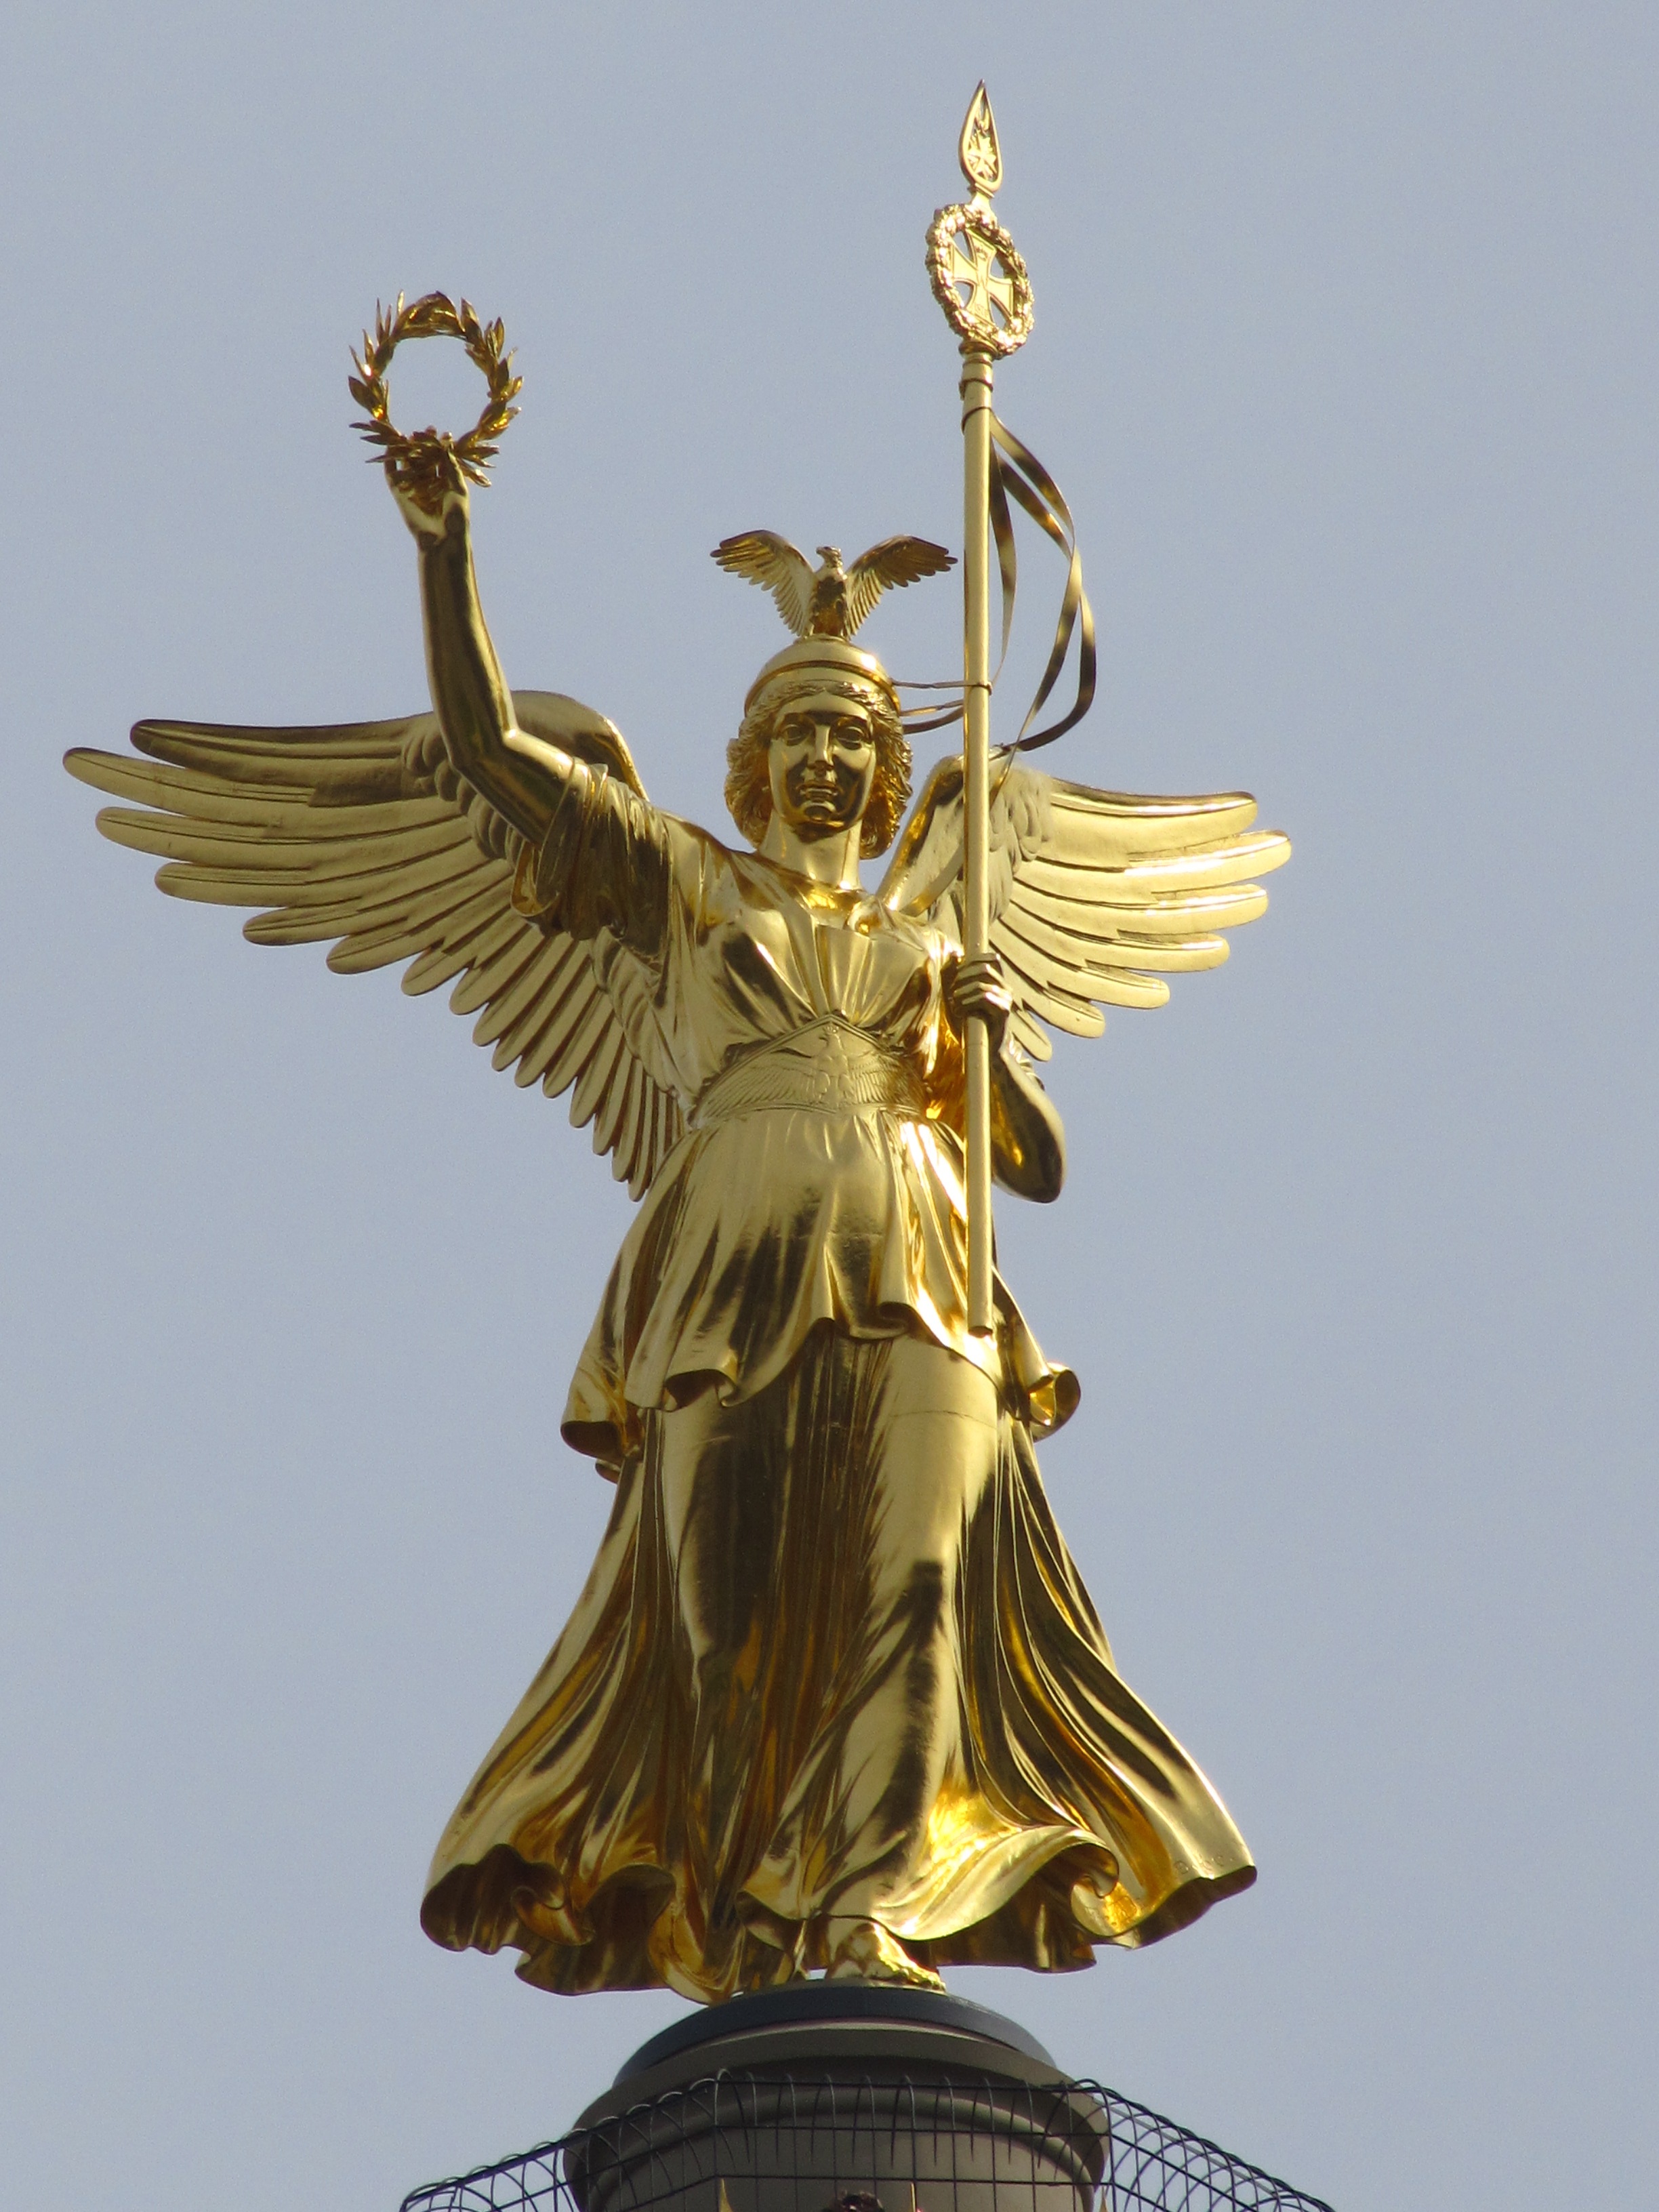
monument, statue, sculpture, berlin, bronze, bronze sculpture, gold else, peace column